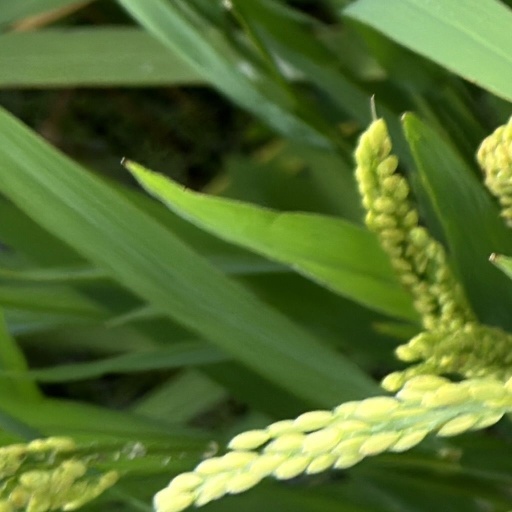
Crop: rice